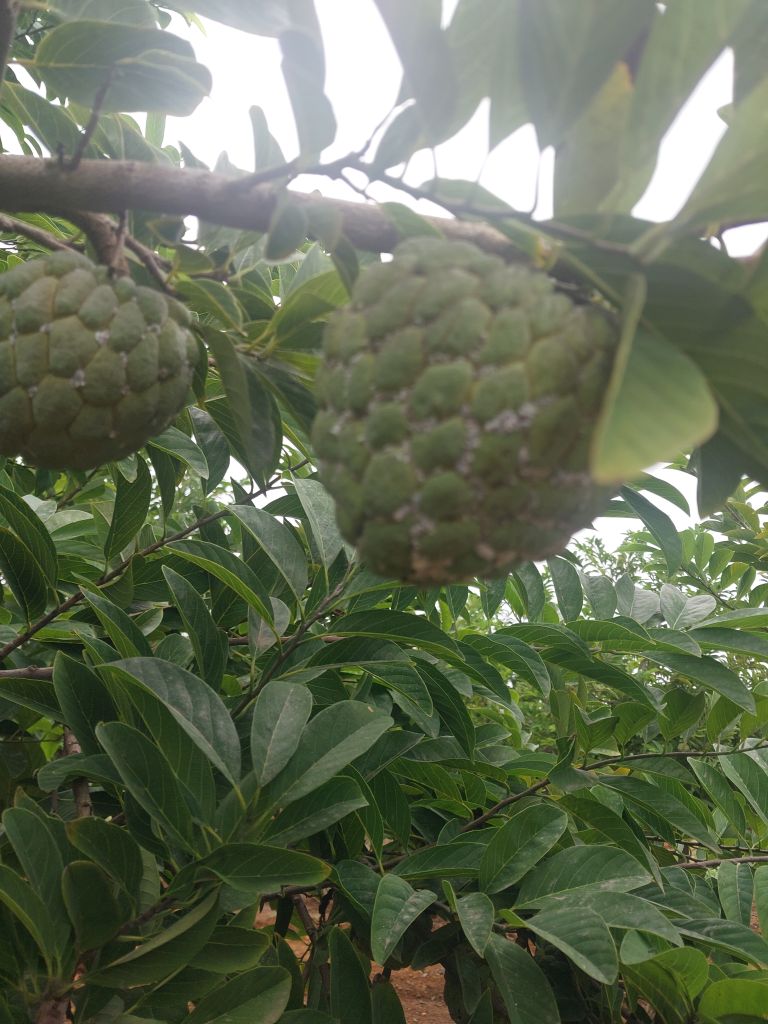
Disease label: Mealy Bug